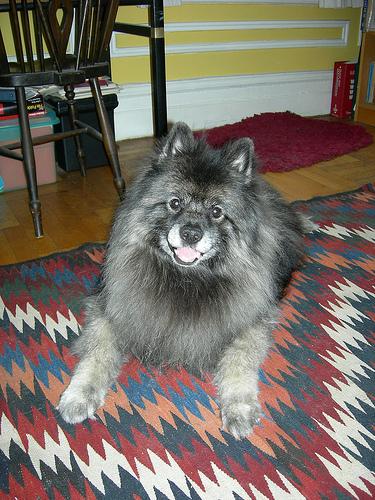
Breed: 223-n000092-keeshond